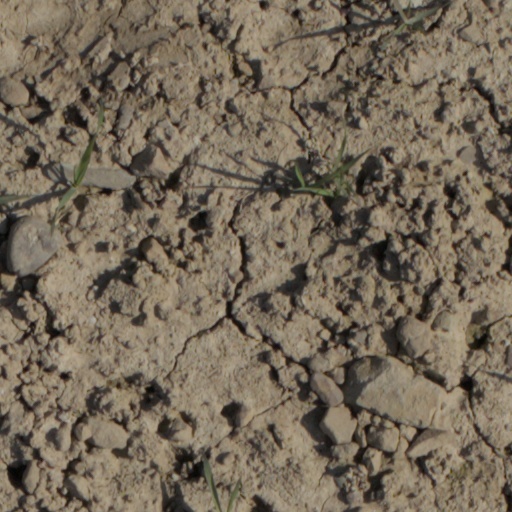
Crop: wheat